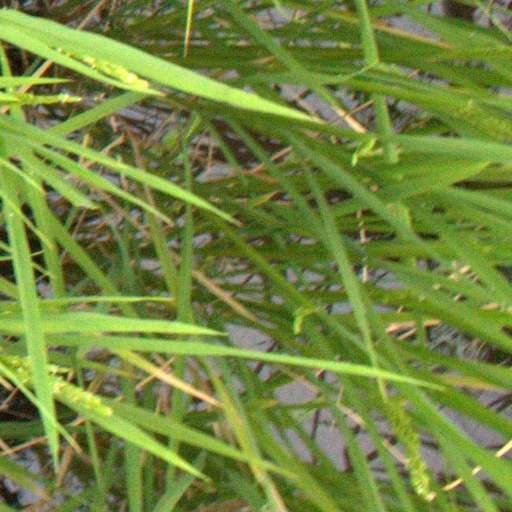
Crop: rice